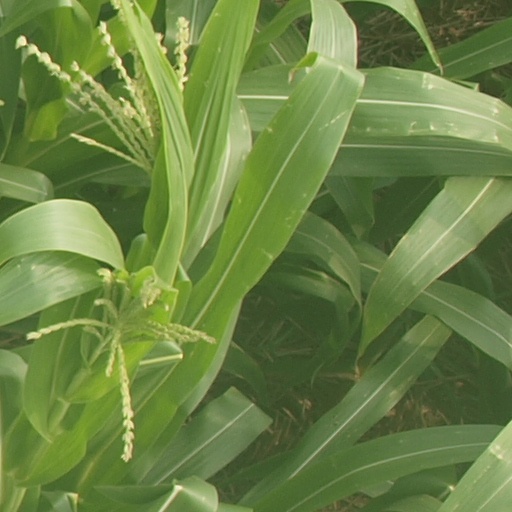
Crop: maize; corn